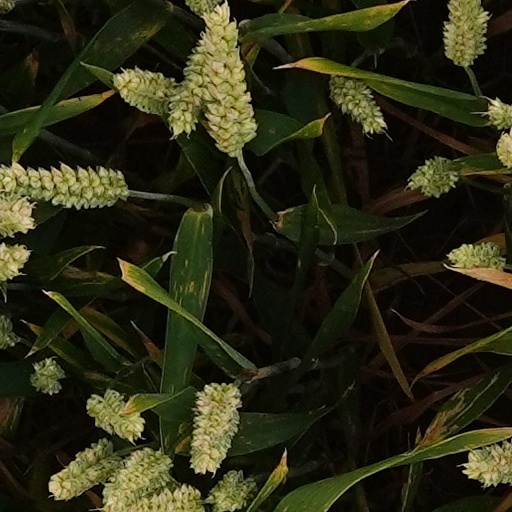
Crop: wheat